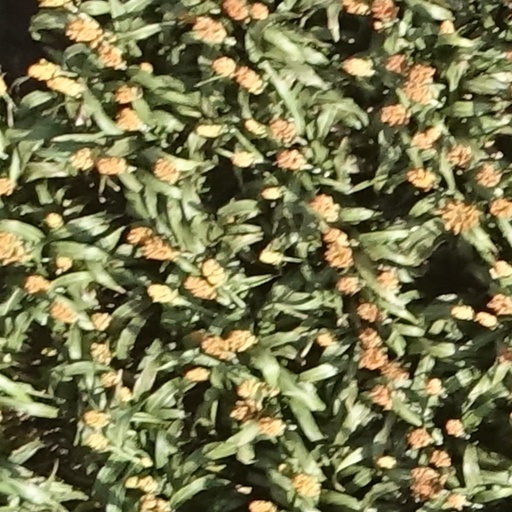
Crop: sorghum